Answer in natural language. Considering the relative positions, is dresser aspelund (marked C) above or below blue rectangle wall decor (marked A)? Choose between the following options: below or above
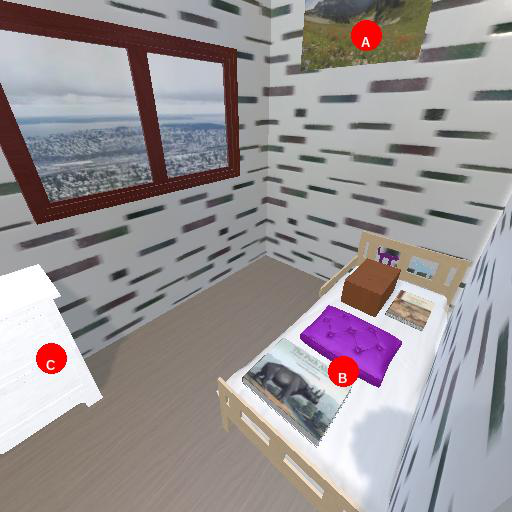
<answer>below</answer>